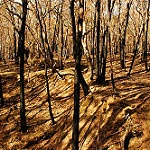
Label: forest